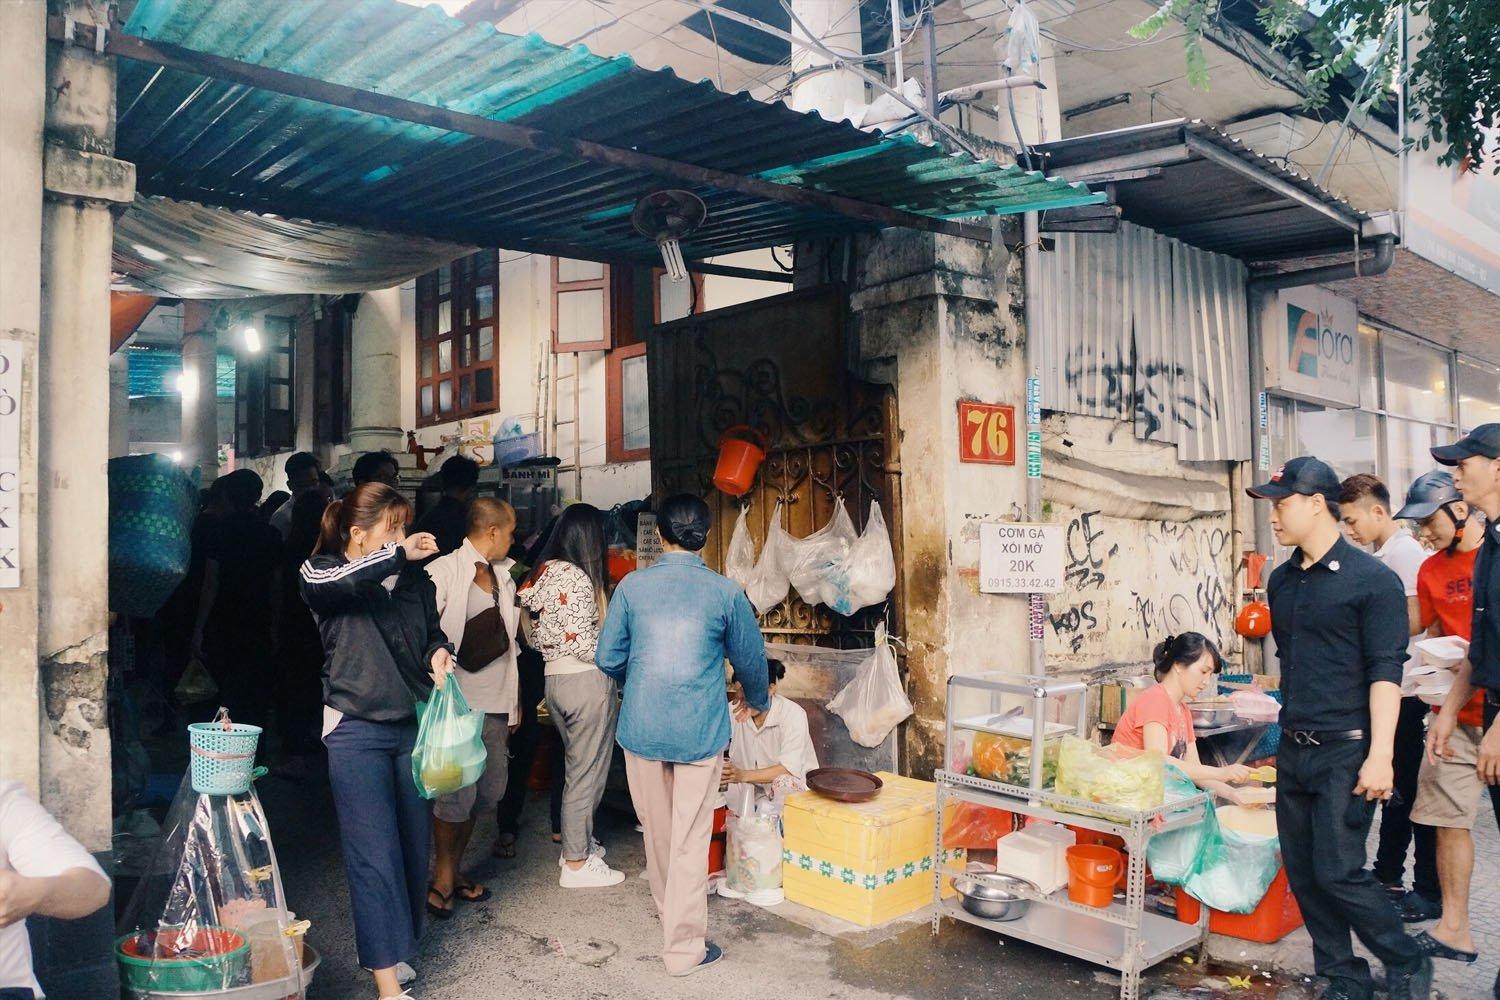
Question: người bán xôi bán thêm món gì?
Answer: cơm gà